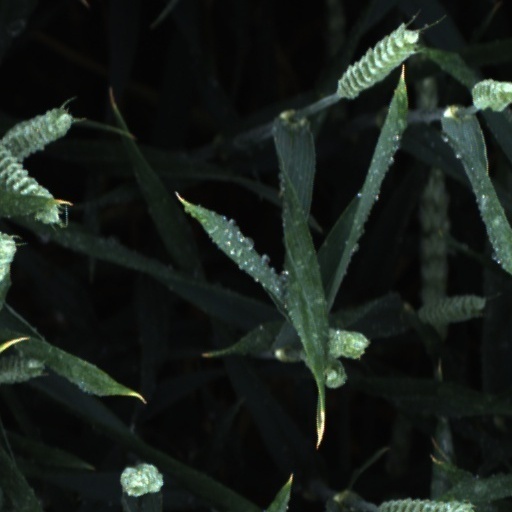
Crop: wheat